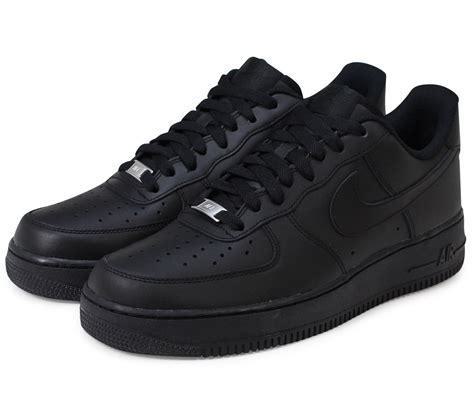
Brand: Nike
Model: Air Force 1